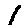
Label: 1